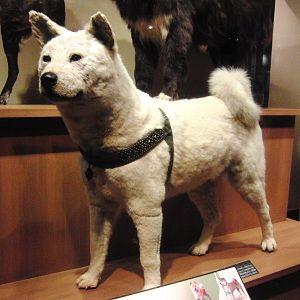
Hachikō, né le 10 novembre 1923 et mort le 8 mars 1935, est un chien de race Akita célèbre au Japon pour avoir, pendant près de dix ans, attendu quotidiennement son maître à la gare de Shibuya après la mort de ce dernier.